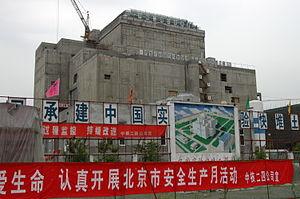
Le réacteur à neutrons rapides expérimental chinois est l'unique Réacteur à neutrons rapides chinois. Il est construit au sein de l'Institut chinois de l'énergie atomique, localisé à environ 35 km au sud-ouest de Pékin dans le District de Fangshan.